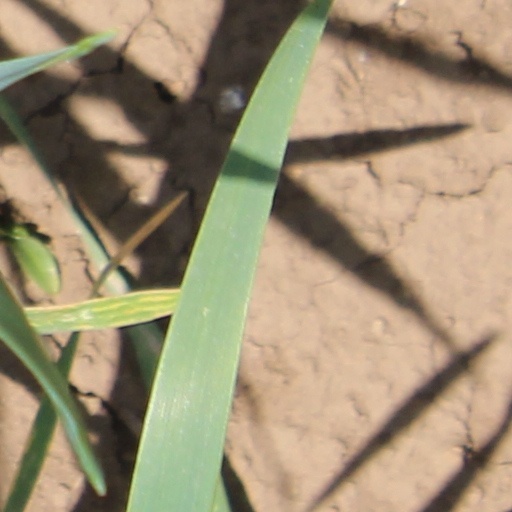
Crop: wheat